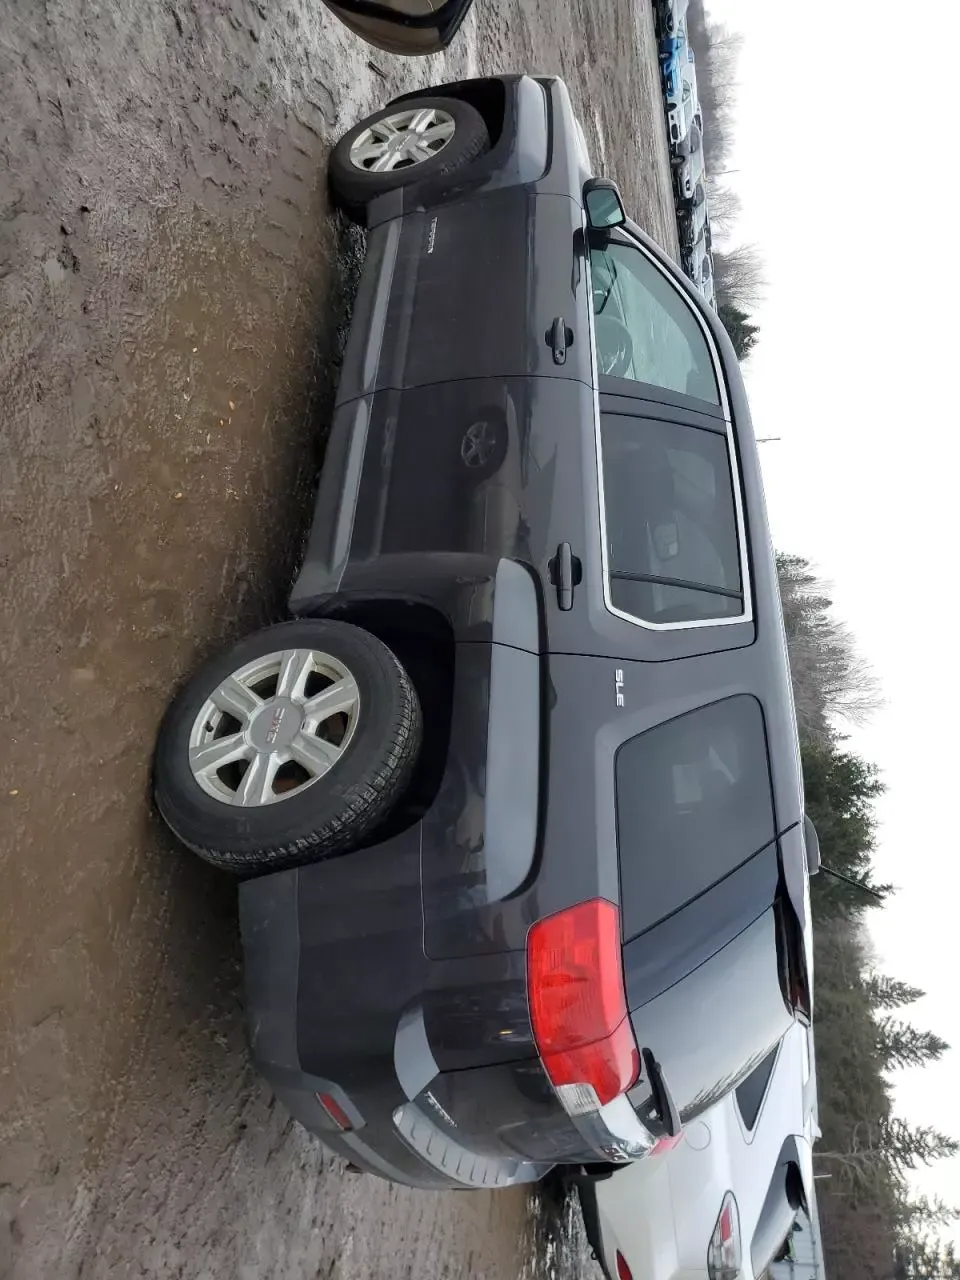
Aucun dommage détecté.
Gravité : aucun